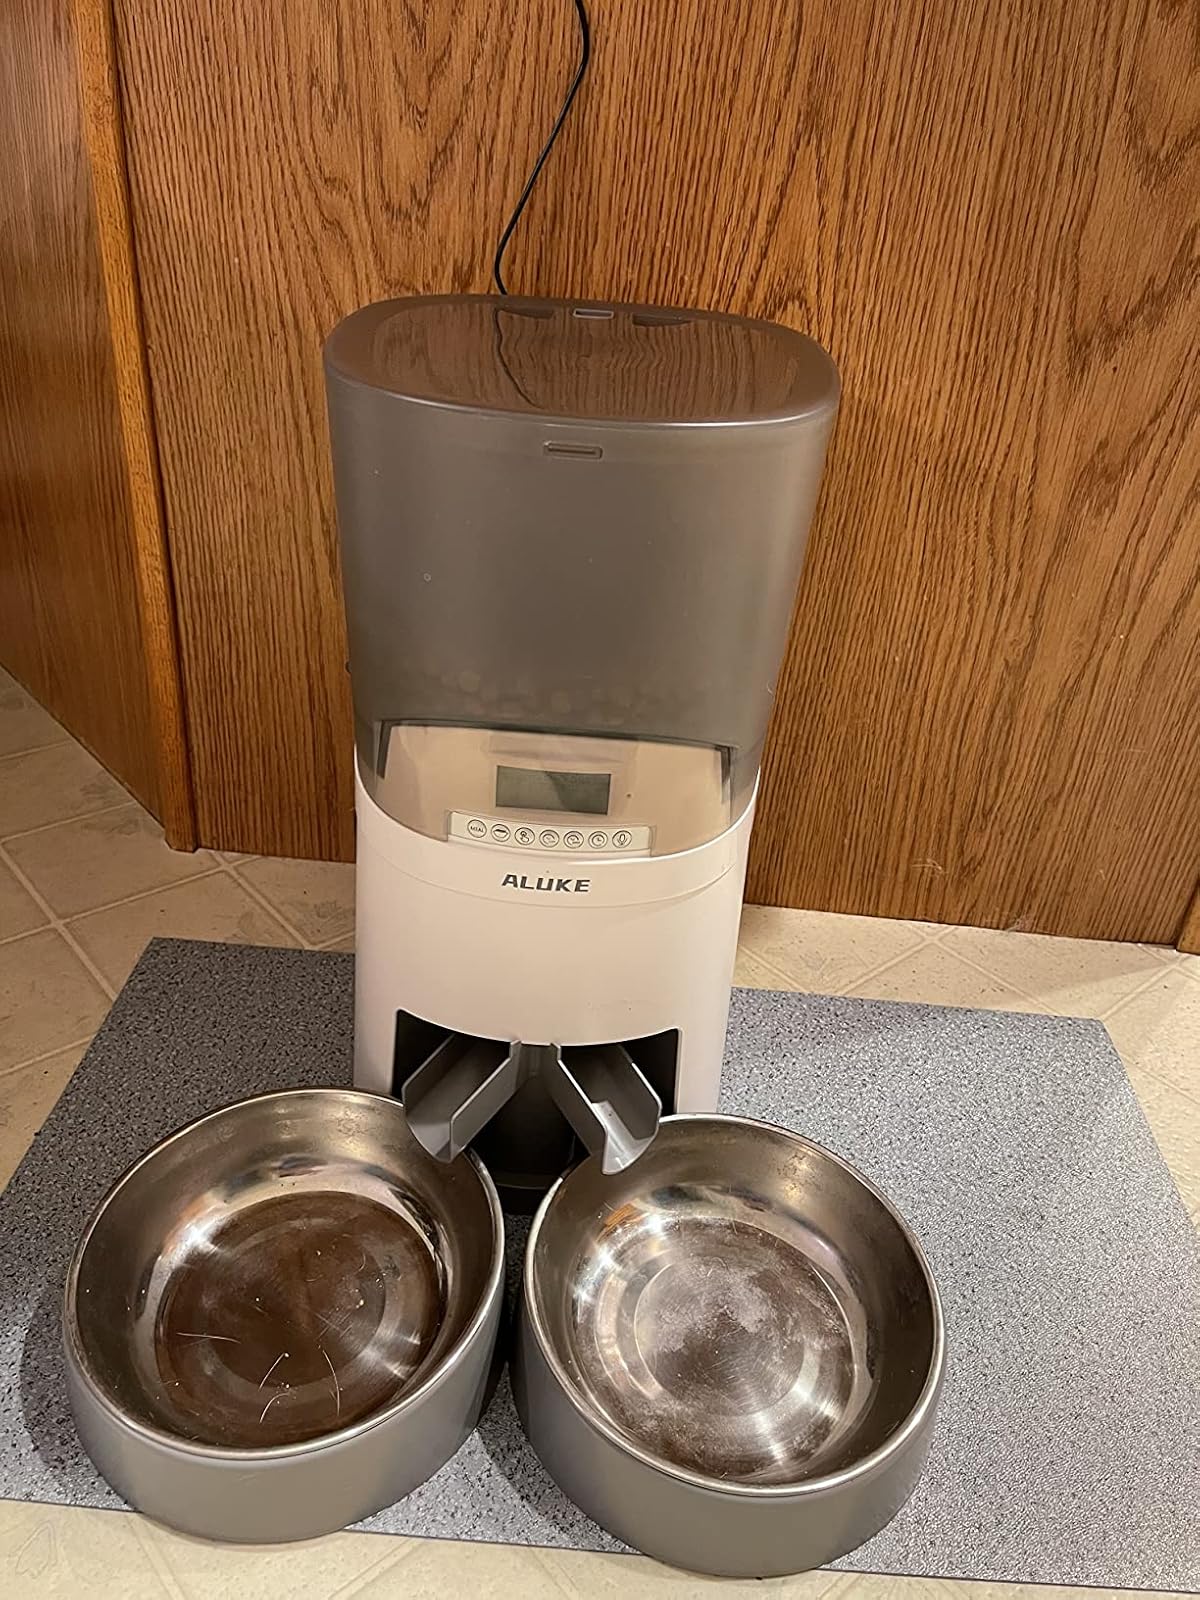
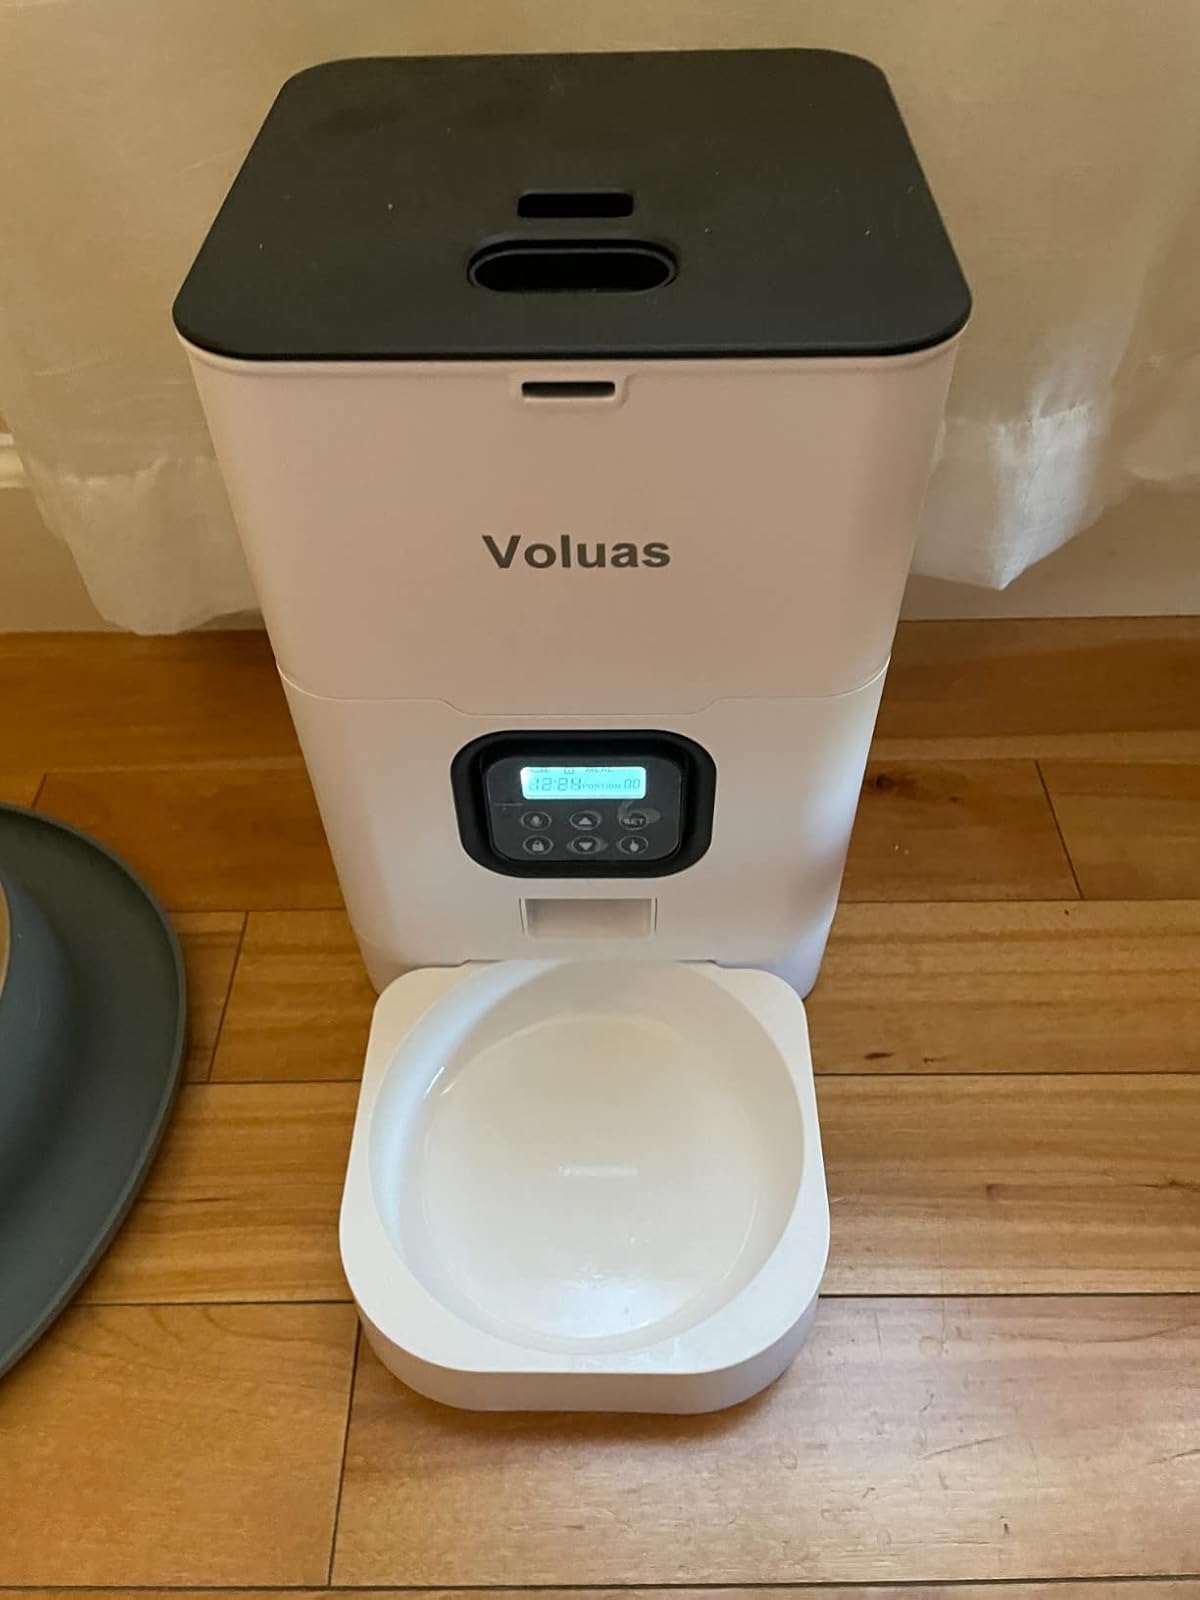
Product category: items_feeder
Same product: no